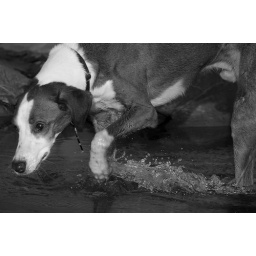
My Borthers dog Archie in a rock pool at Pobbles.